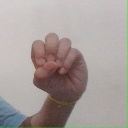
अक्षर: उ